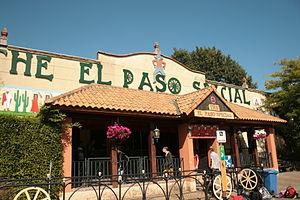
Un parcours scénique, parcours-spectacle ou expo-parcours est un parcours au long duquel sont mis en scène des objets ou personnages animés, des lumières, des sons et d'autres effets spéciaux, souvent en musique. Le nom anglais de dark ride peut être trompeur car le parcours ne se déroule pas nécessairement dans la pénombre ; il est simplement contenu dans un lieu clos, éclairé de manière artificielle. Un usage sélectif de la pénombre et la programmation d'effets lumineux théâtraux contribuent à cacher les mécanismes de l'attraction et intensifient l'expérience visuelle.